Doak Historic Site

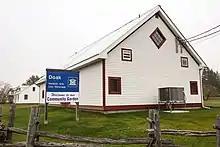
Doak historic site.

The Doak Historic Site (also known as the Doak House) is a Provincial Heritage Site located in Doaktown, New Brunswick, Canada. The farm was purchased in the early 1820s by Robert "Squire" Doak and lived in until 1979 by his family. Today it operates as a working farm with characters in costume offering tours and demonstrations. It is run in partnership with the Atlantic Salmon Museum also located in Doaktown, New Brunswick